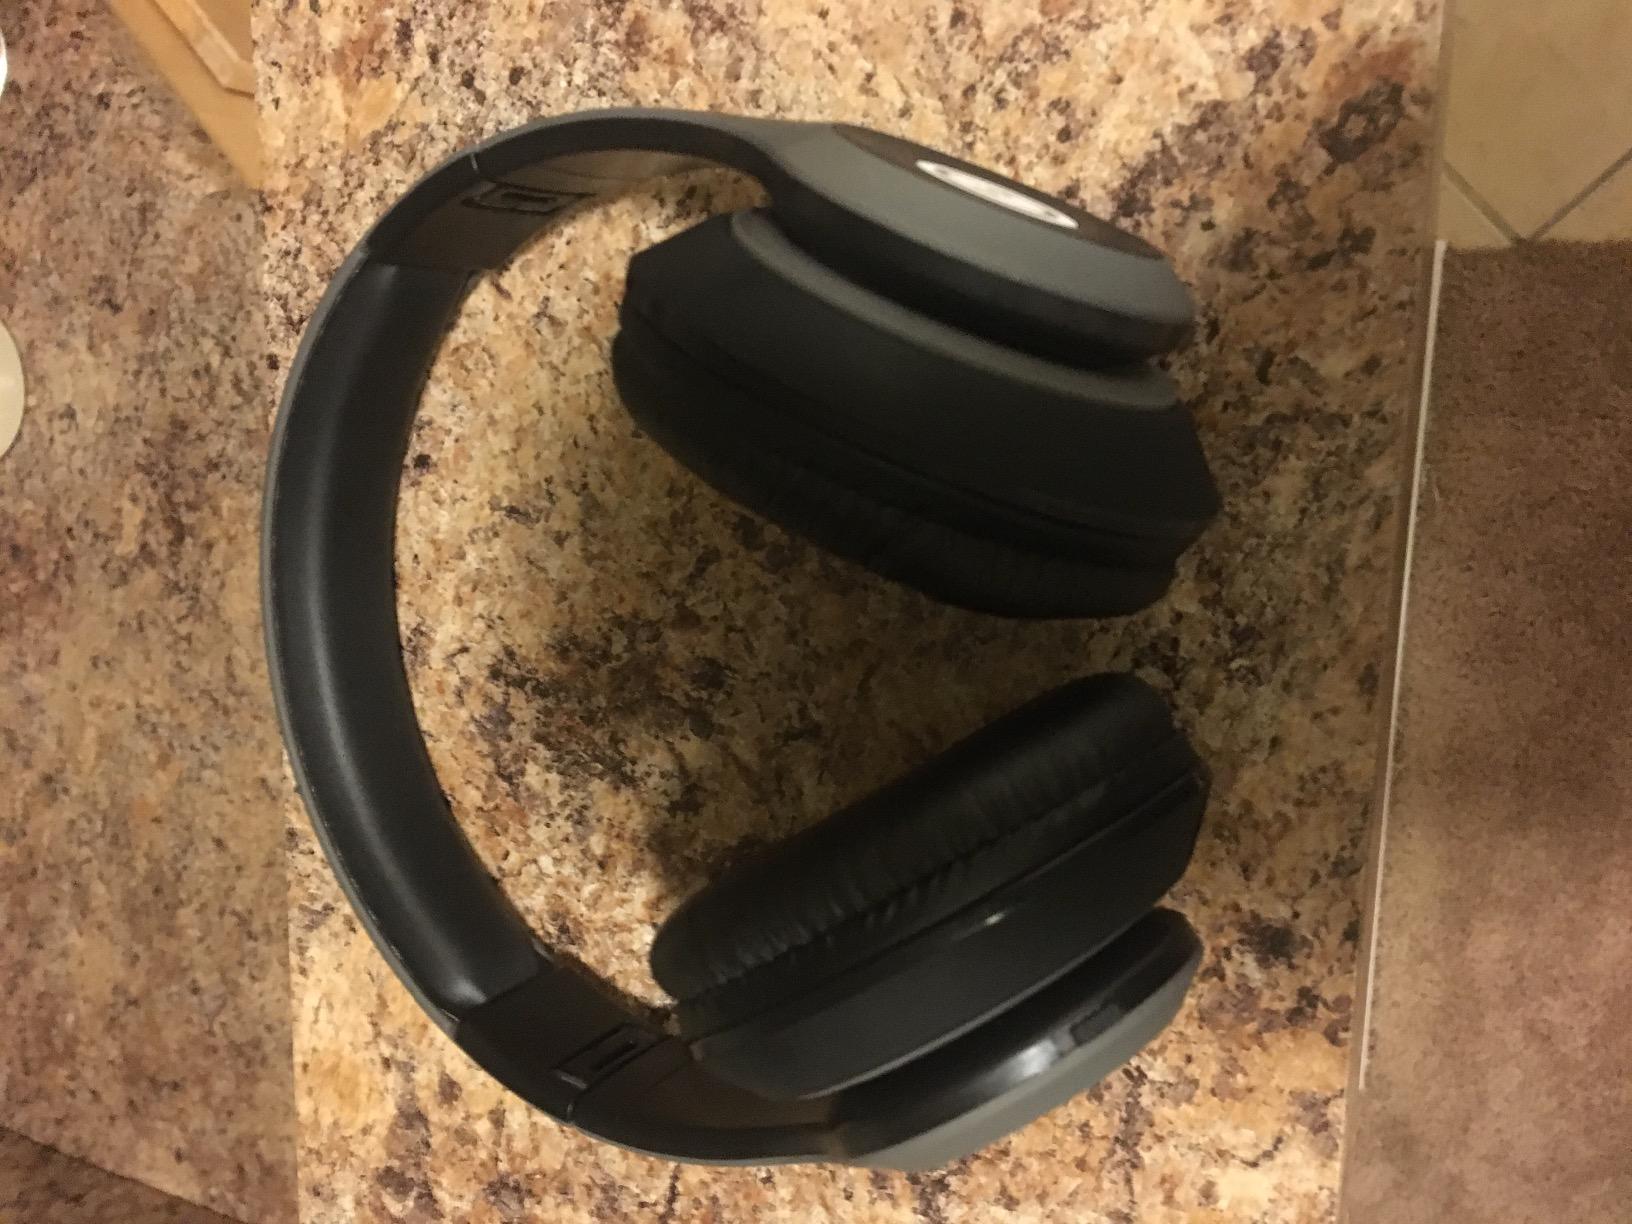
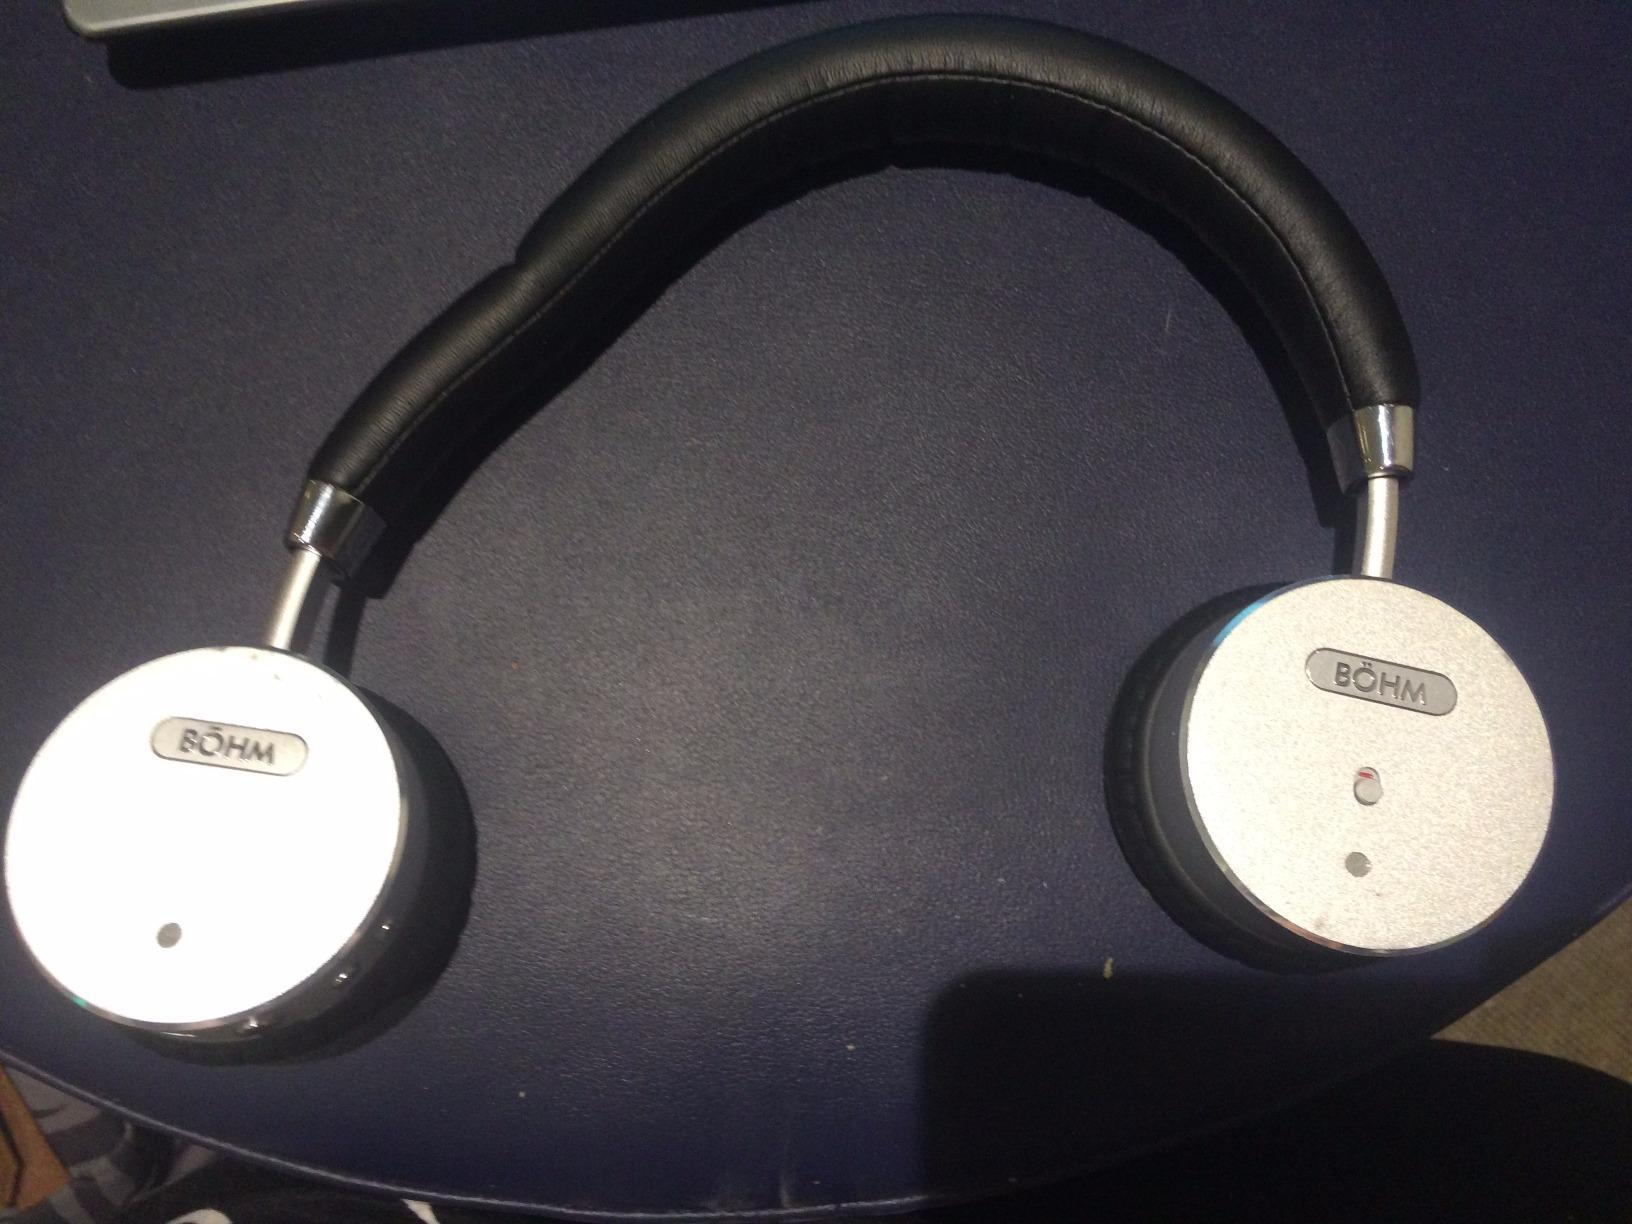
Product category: headphones
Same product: no